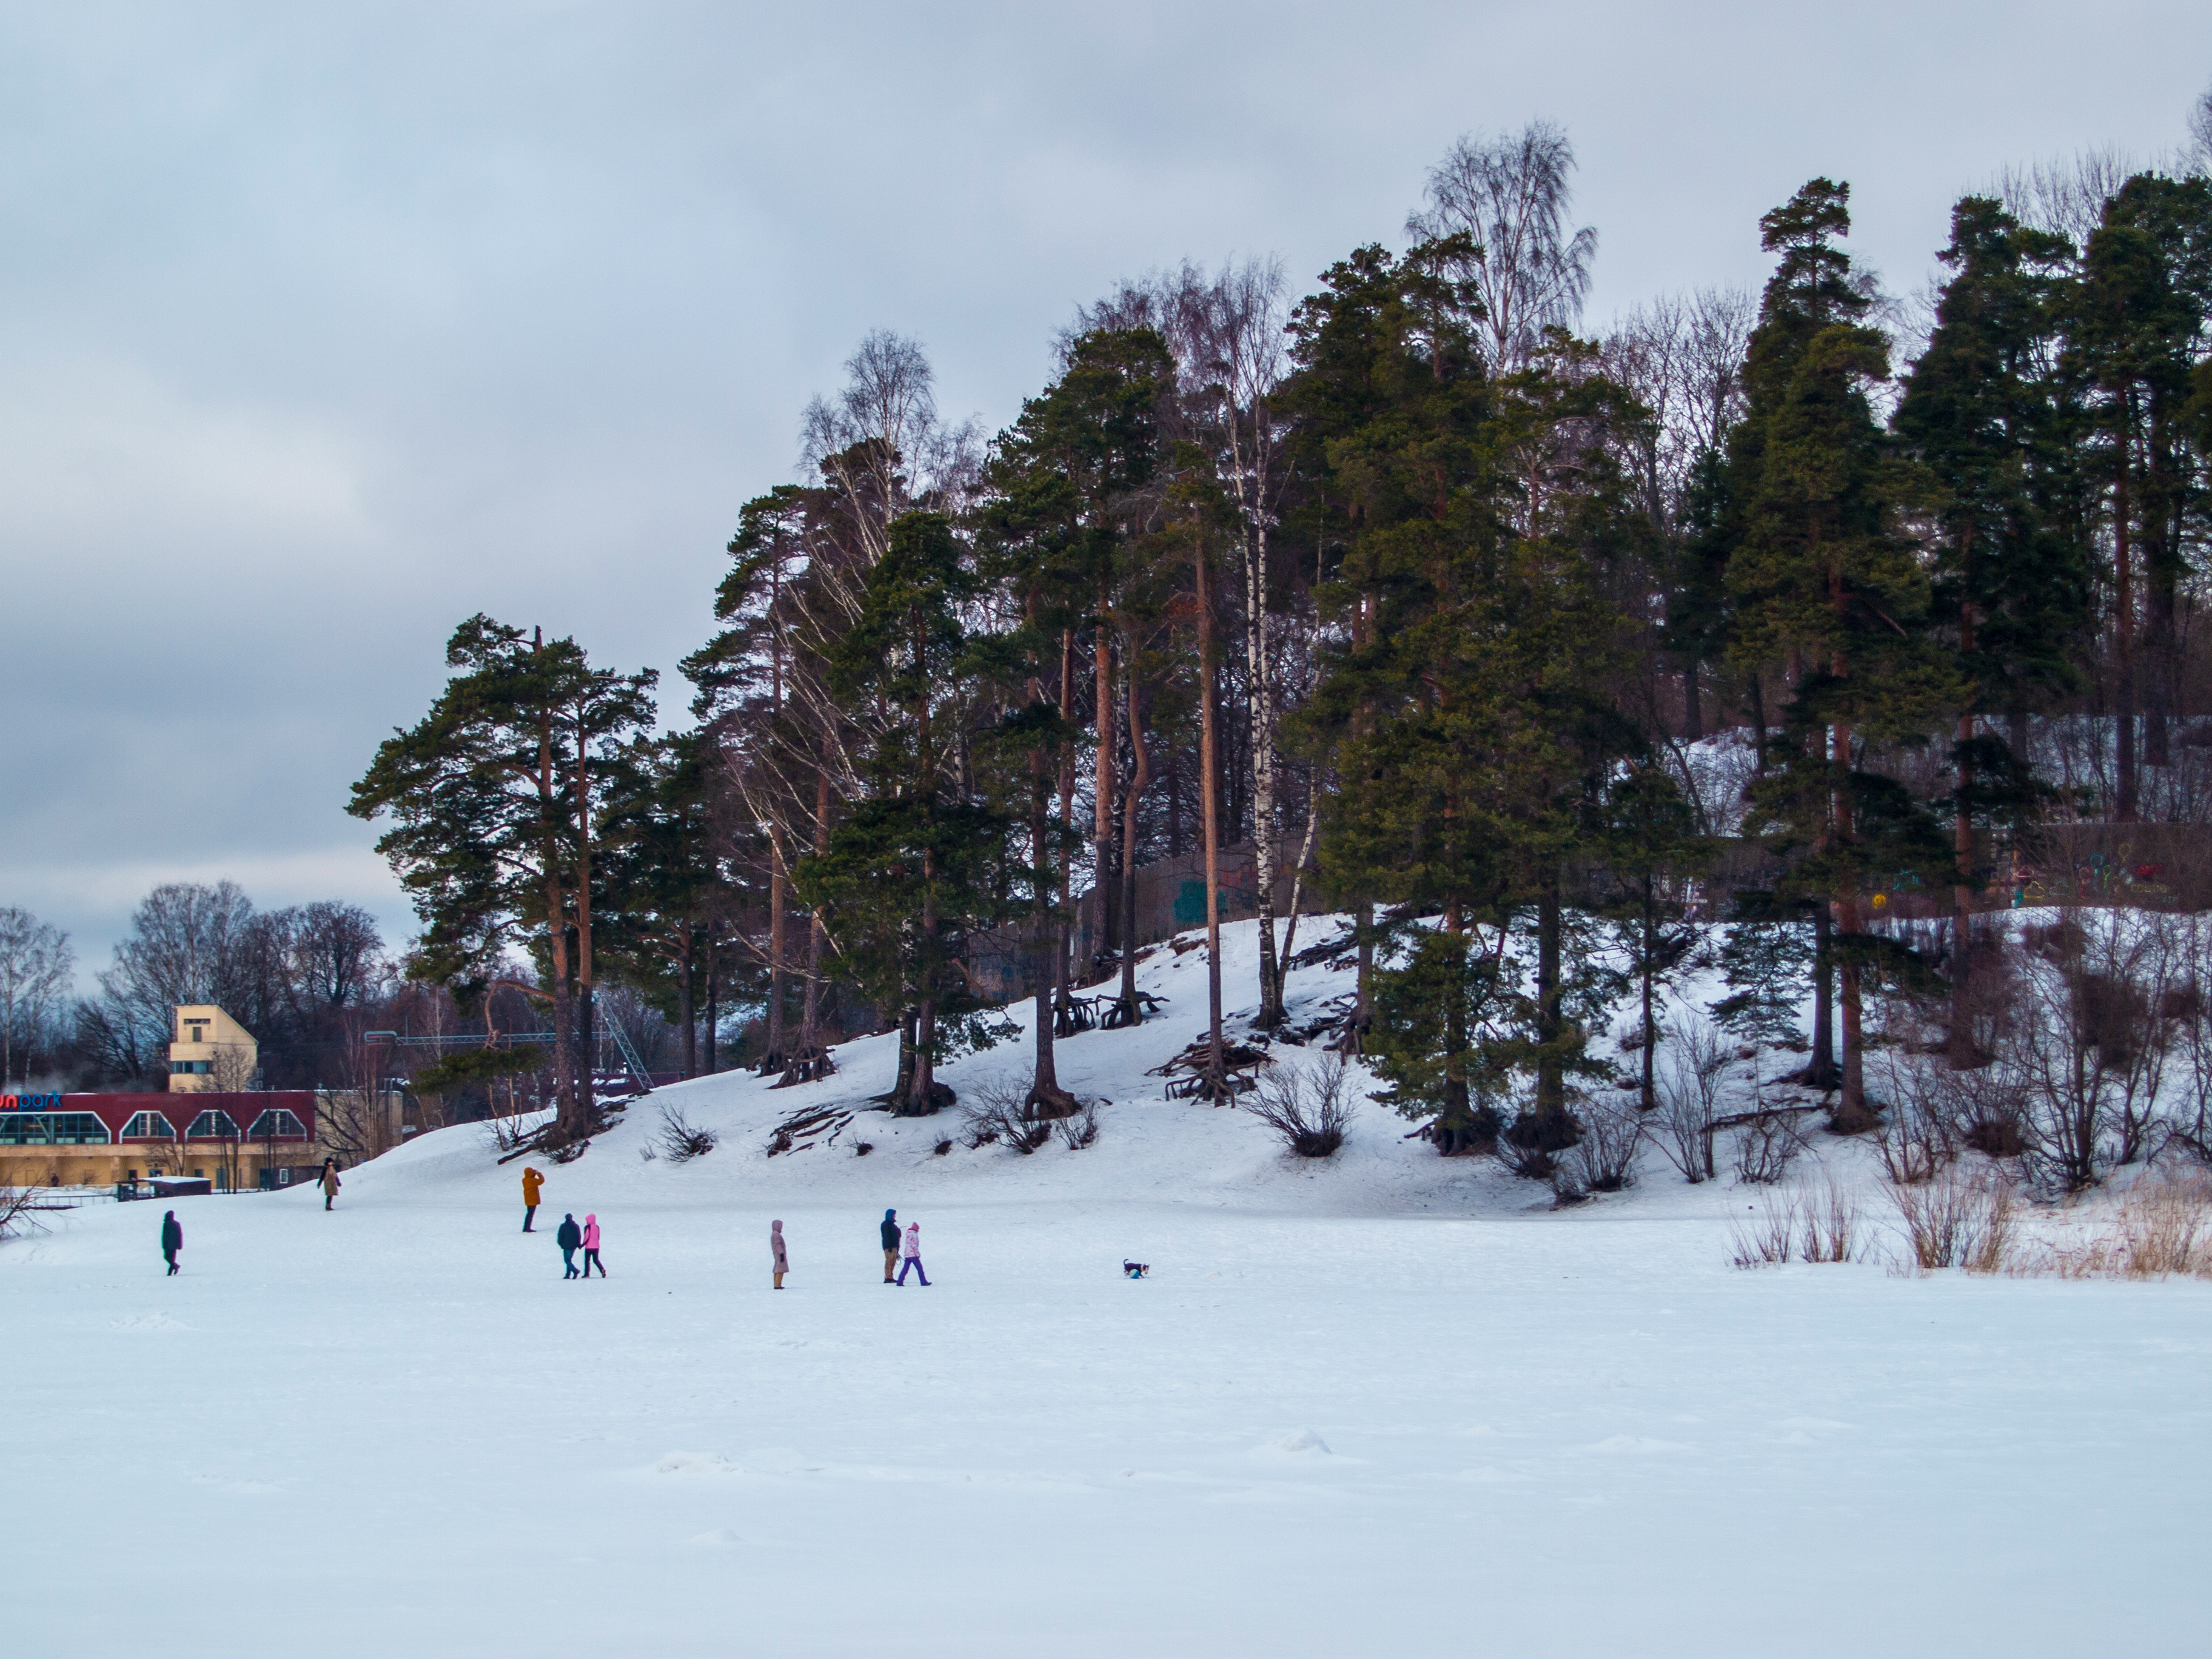
images, sky, snow, cloud, tree, slope, plant, ice cap, landscape, winter sport, freezing, recreation, winter, leisure, glacial landform, conifer, event, mountain range, piste, sports, skiing, hill, fir, fun, pine, pine family